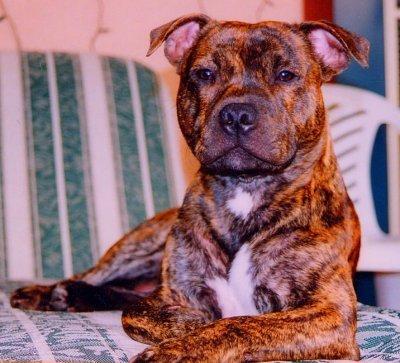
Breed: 203-n000015-Staffordshire_bullterrier